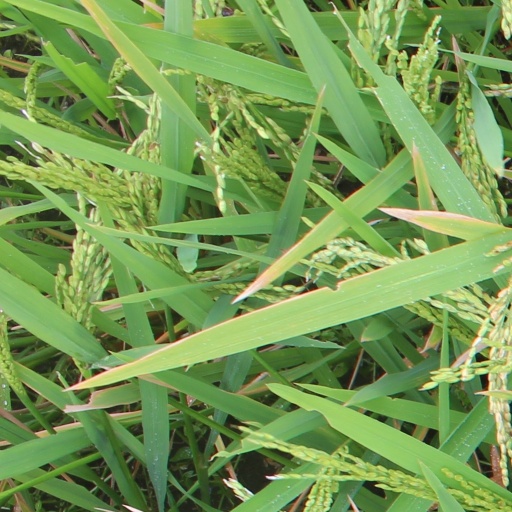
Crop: rice